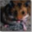
Label: hamster